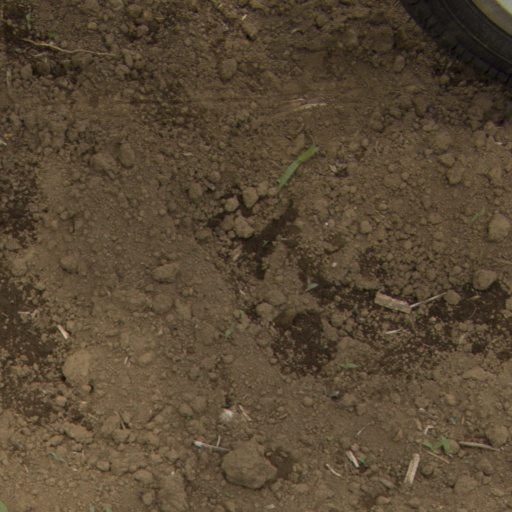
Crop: Jerusalem artichoke